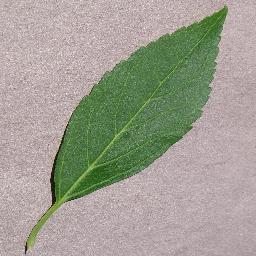
Label: Cherry___healthy